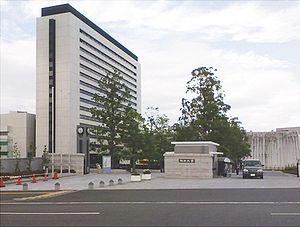
Fukuoka est le chef-lieu de la préfecture de Fukuoka à la pointe nord de l'île de Kyūshū au Japon. Elle était à l'origine composée de deux villes séparées : Fukuoka, la ville seigneuriale, organisée autour d'un château construit par le clan Kuroda, à l'ouest du fleuve Naka, et Hakata, la ville populaire orientale. Les deux villes ont fusionné en 1889 en prenant le nom de « Fukuoka ».